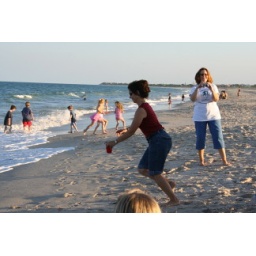
Bonnie heads to the ocean to fill her cup in the water bucket filling relay race. The parents won this race.